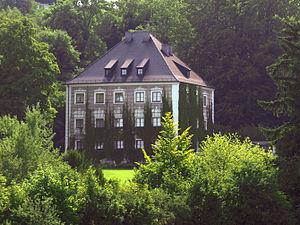
Le château de Berg est situé sur la rive est du lac de Starnberg dans le village de Berg, en Haute-Bavière.